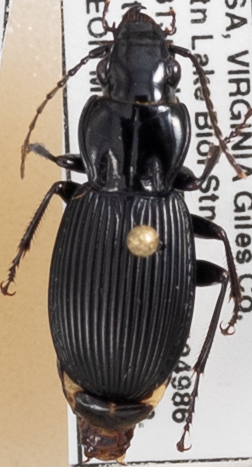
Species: Pterostichus lachrymosus
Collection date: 2019-06-18
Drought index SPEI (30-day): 0.36
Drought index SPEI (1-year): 2.09
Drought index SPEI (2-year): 2.09